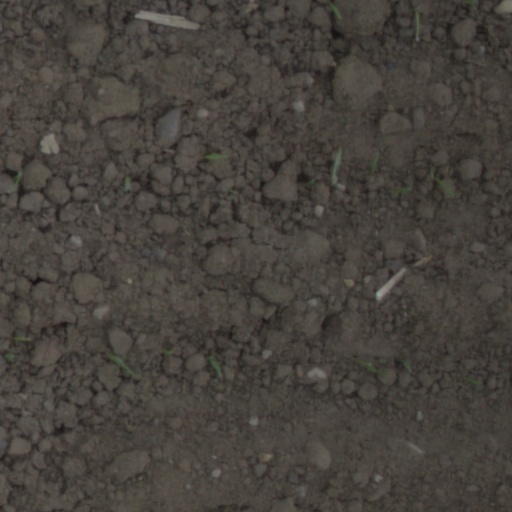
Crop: wheat